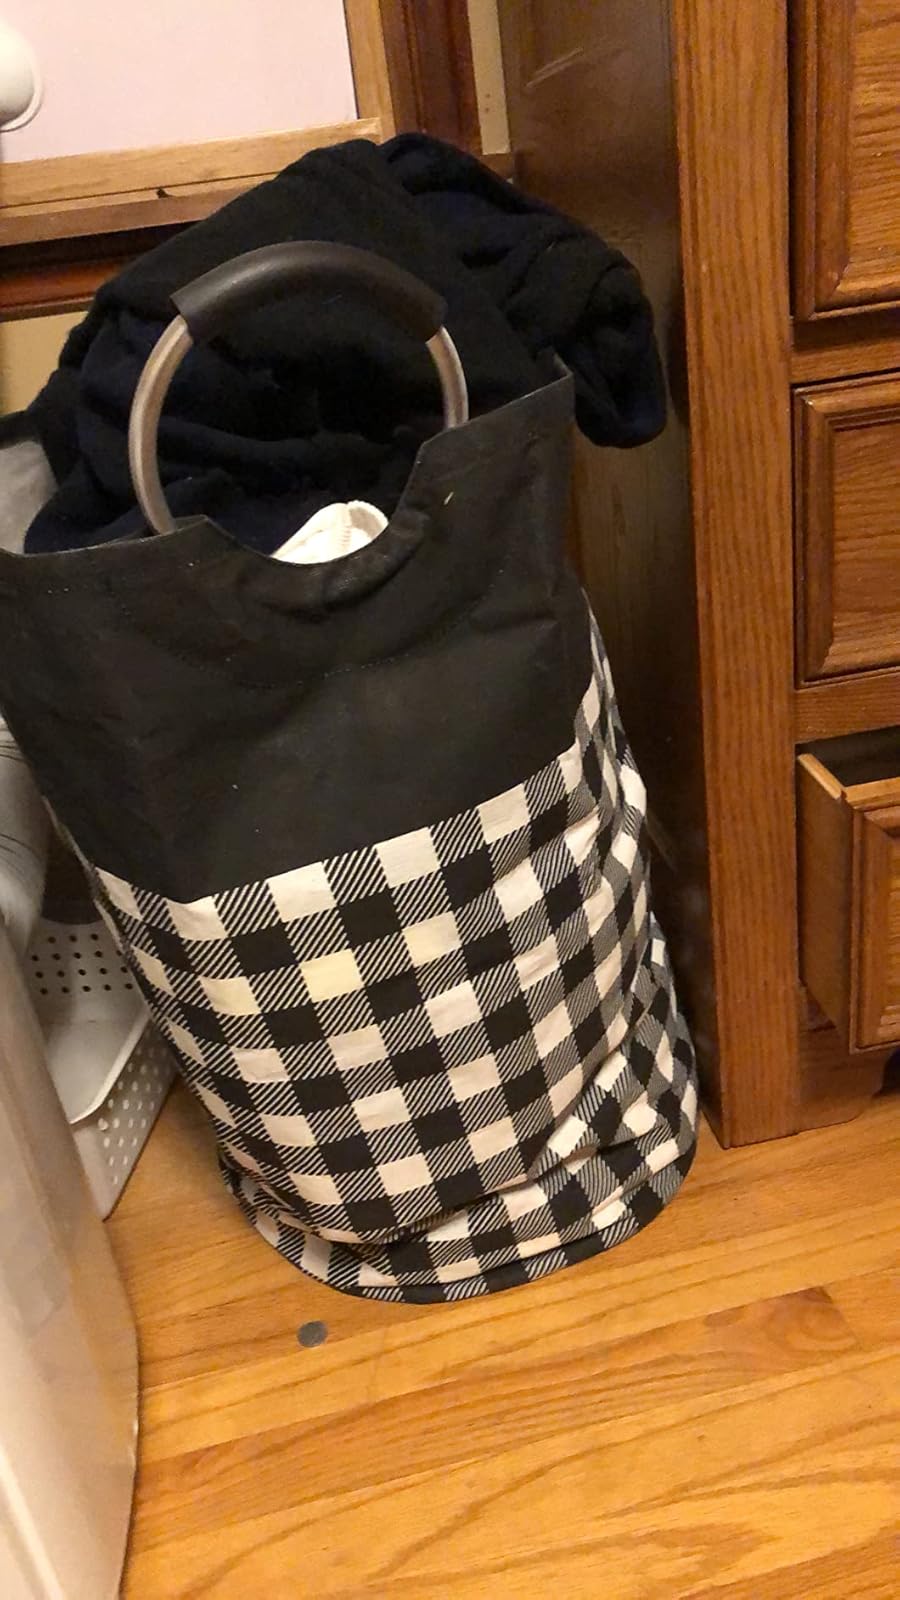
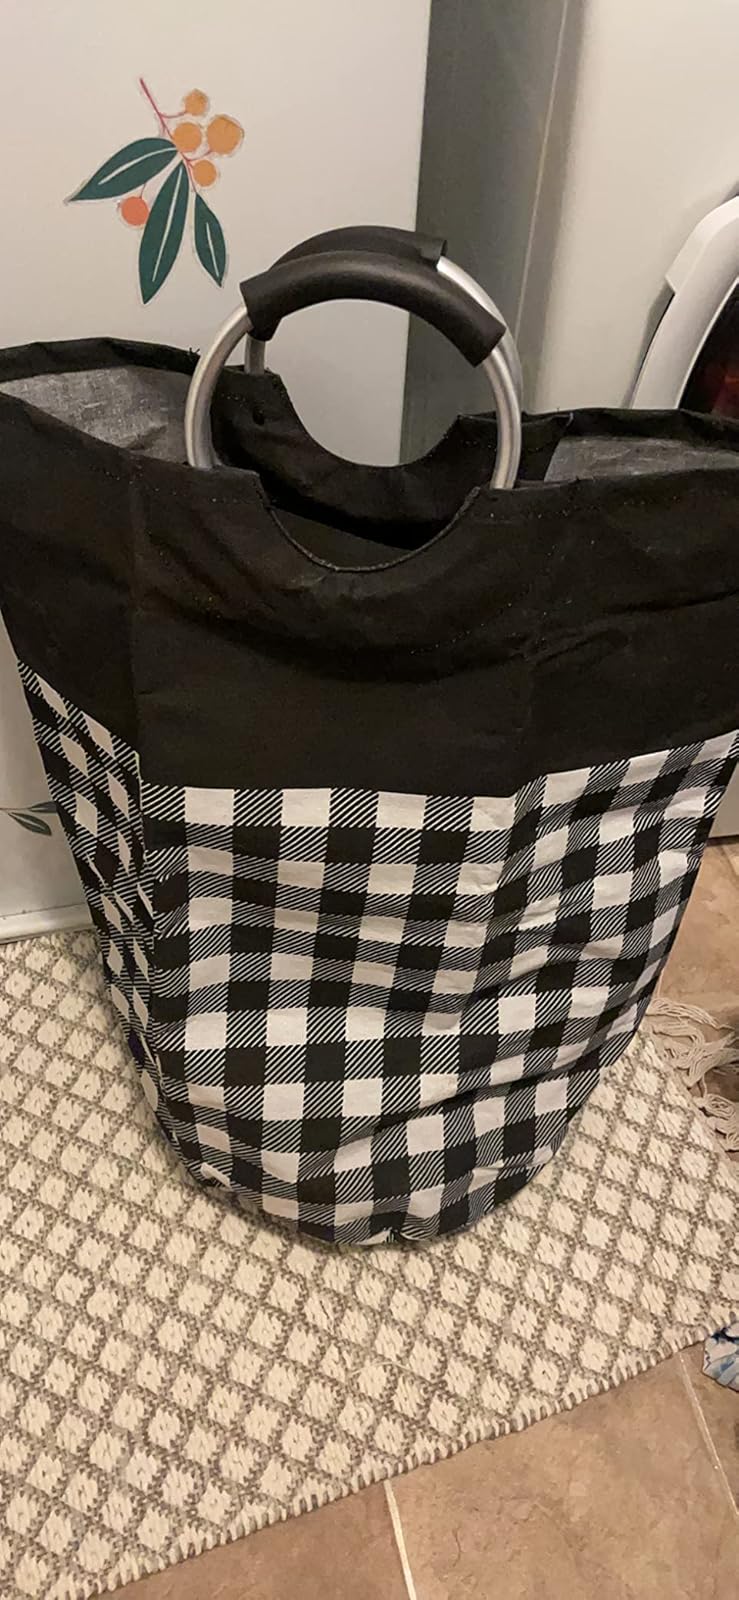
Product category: items_hamper
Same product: yes